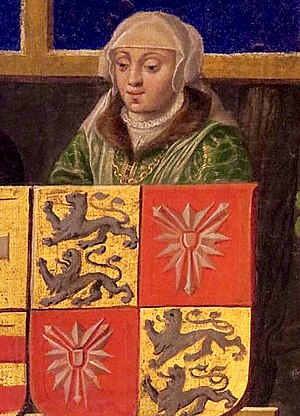
Hedevig af Holsten
Hedvig af Holsten blev gennem sit ægteskab med Didrik den Lykkelige grevinde af Oldenburg.